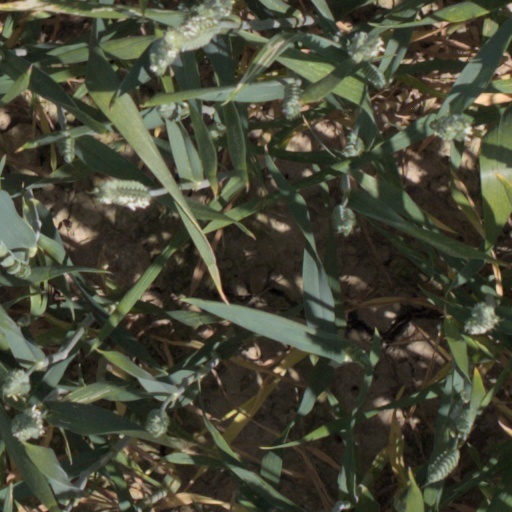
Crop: wheat